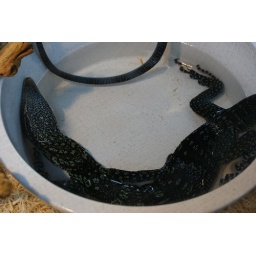
blue in bowl